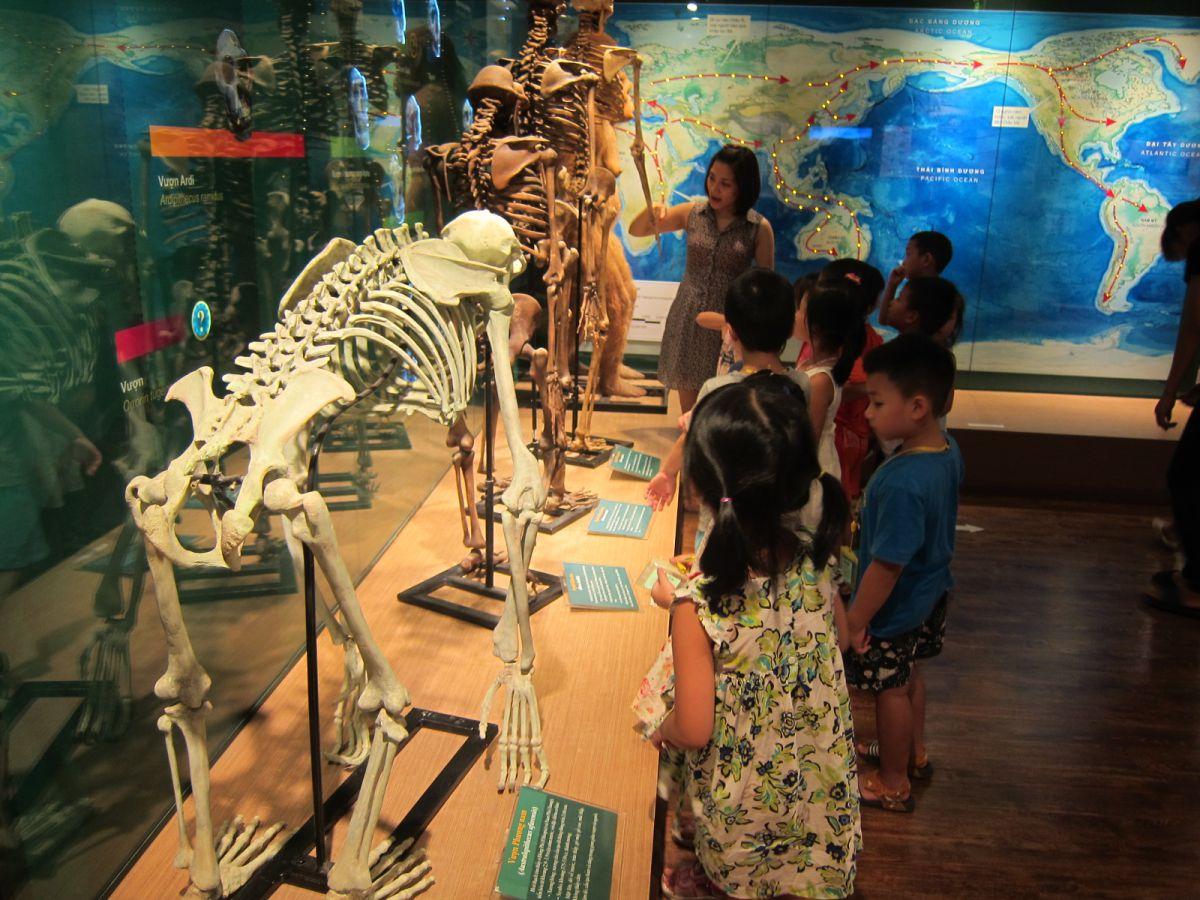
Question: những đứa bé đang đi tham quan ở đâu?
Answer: bảo tàng trưng bày những bộ xương